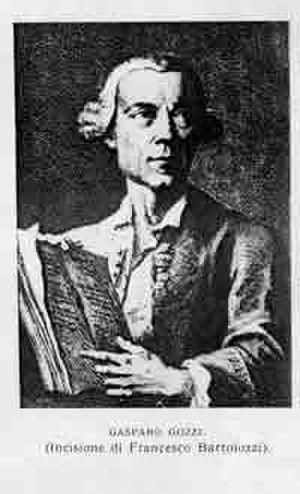
Gasparo Gozzi est un écrivain et dramaturge italien du XVIIIᵉ siècle.